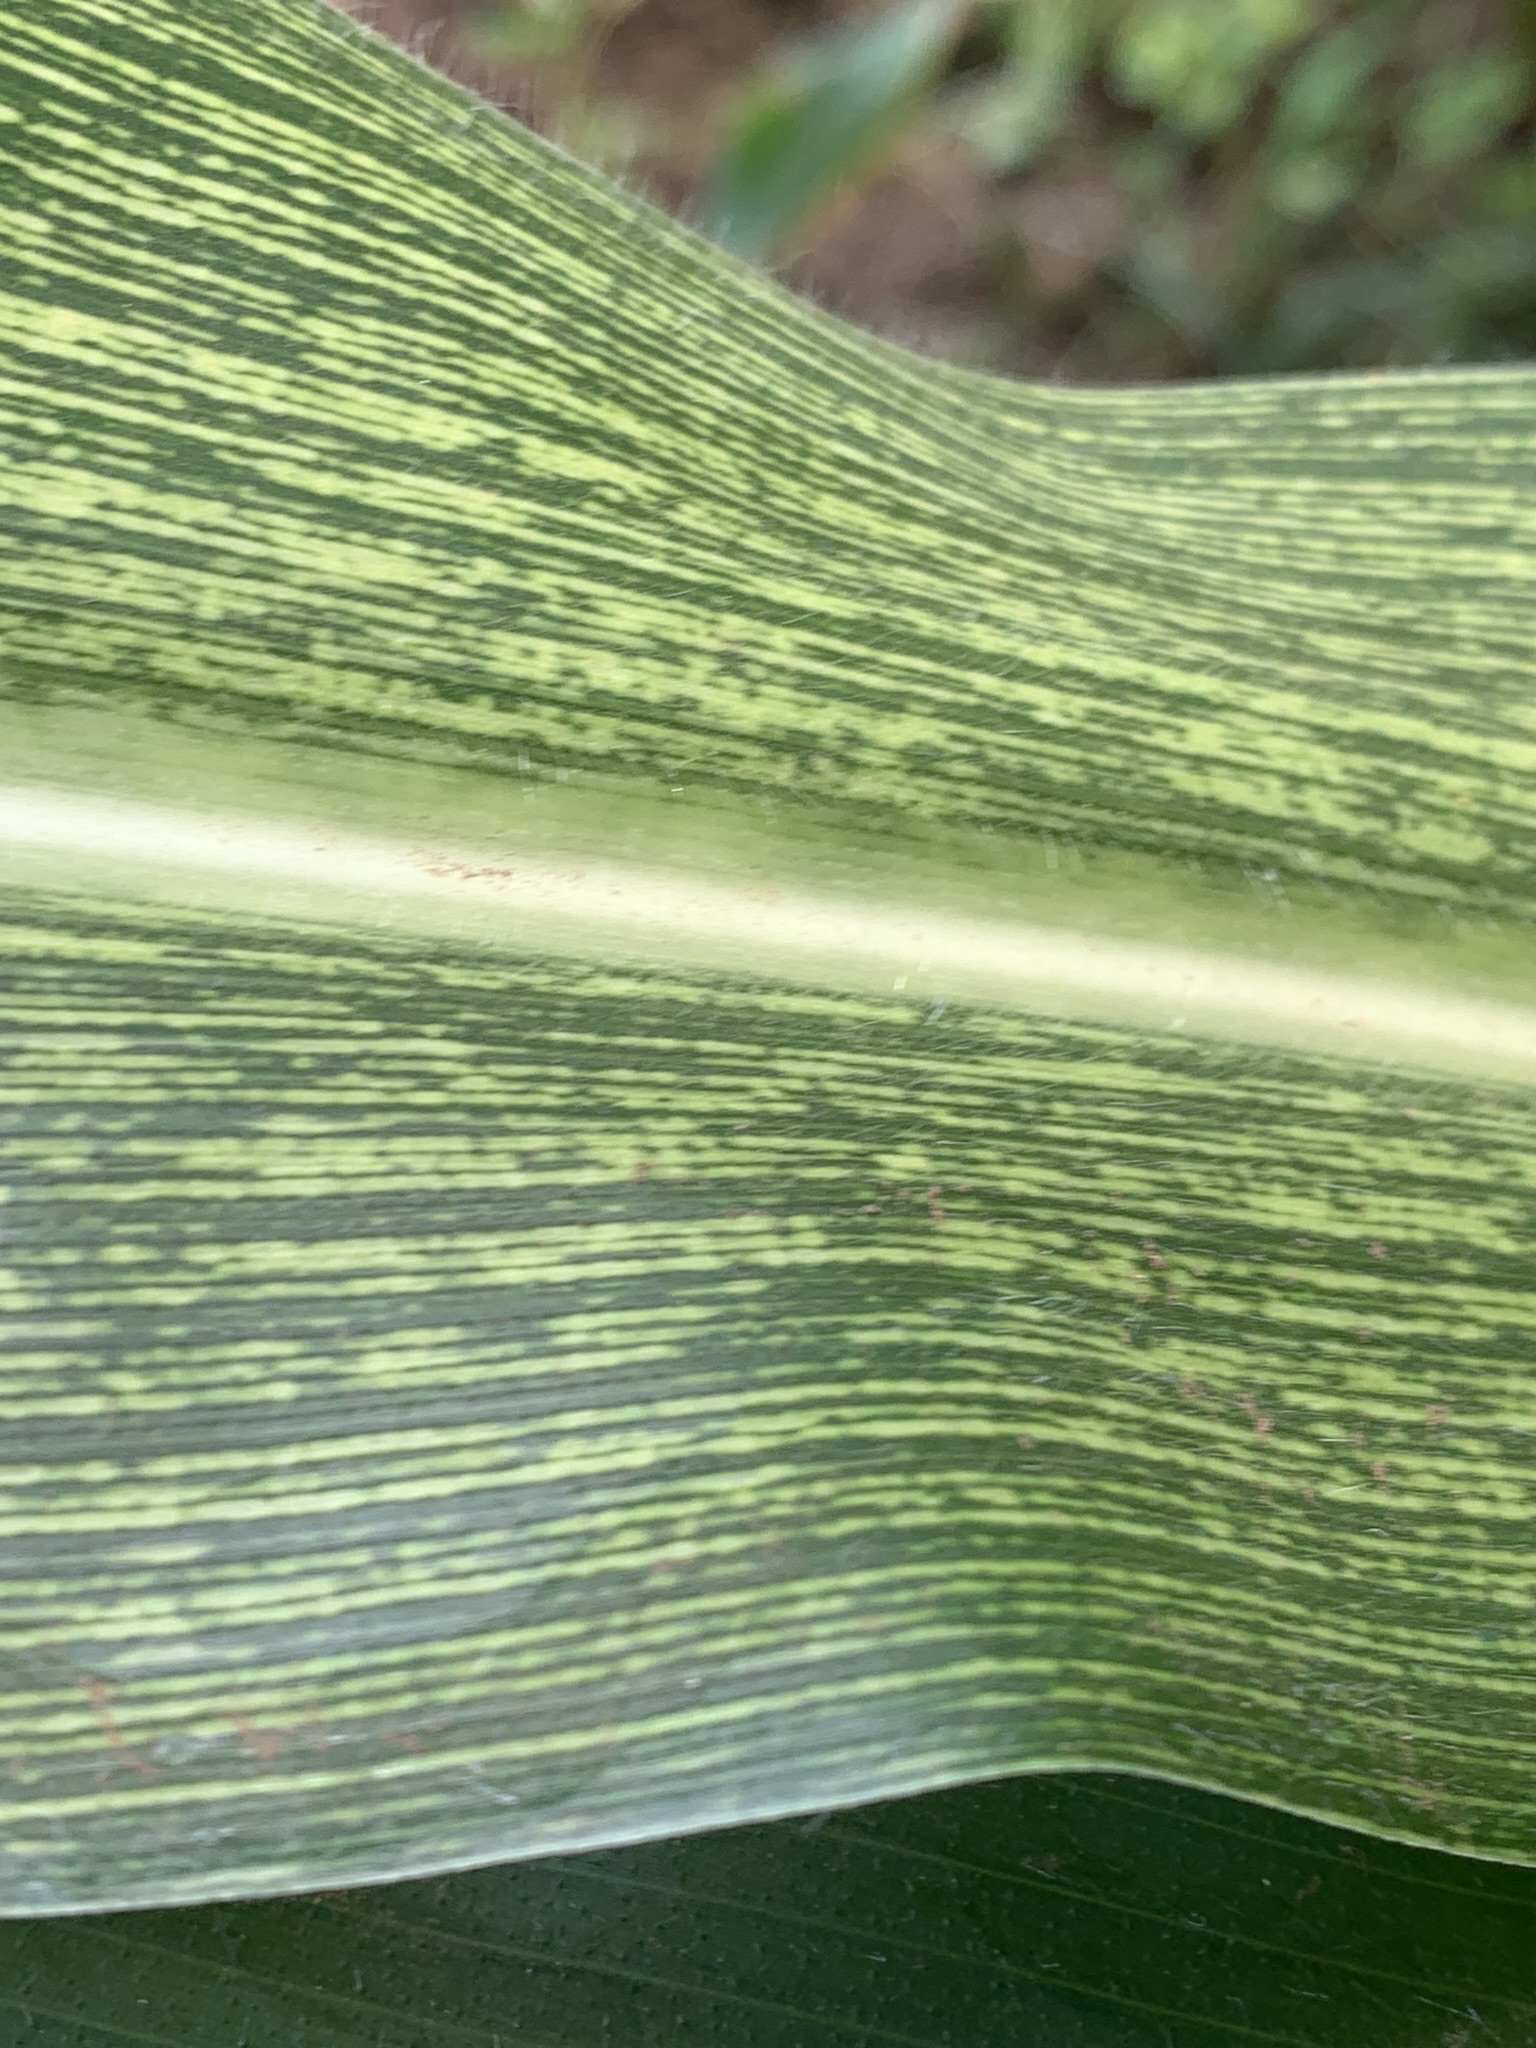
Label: MSV